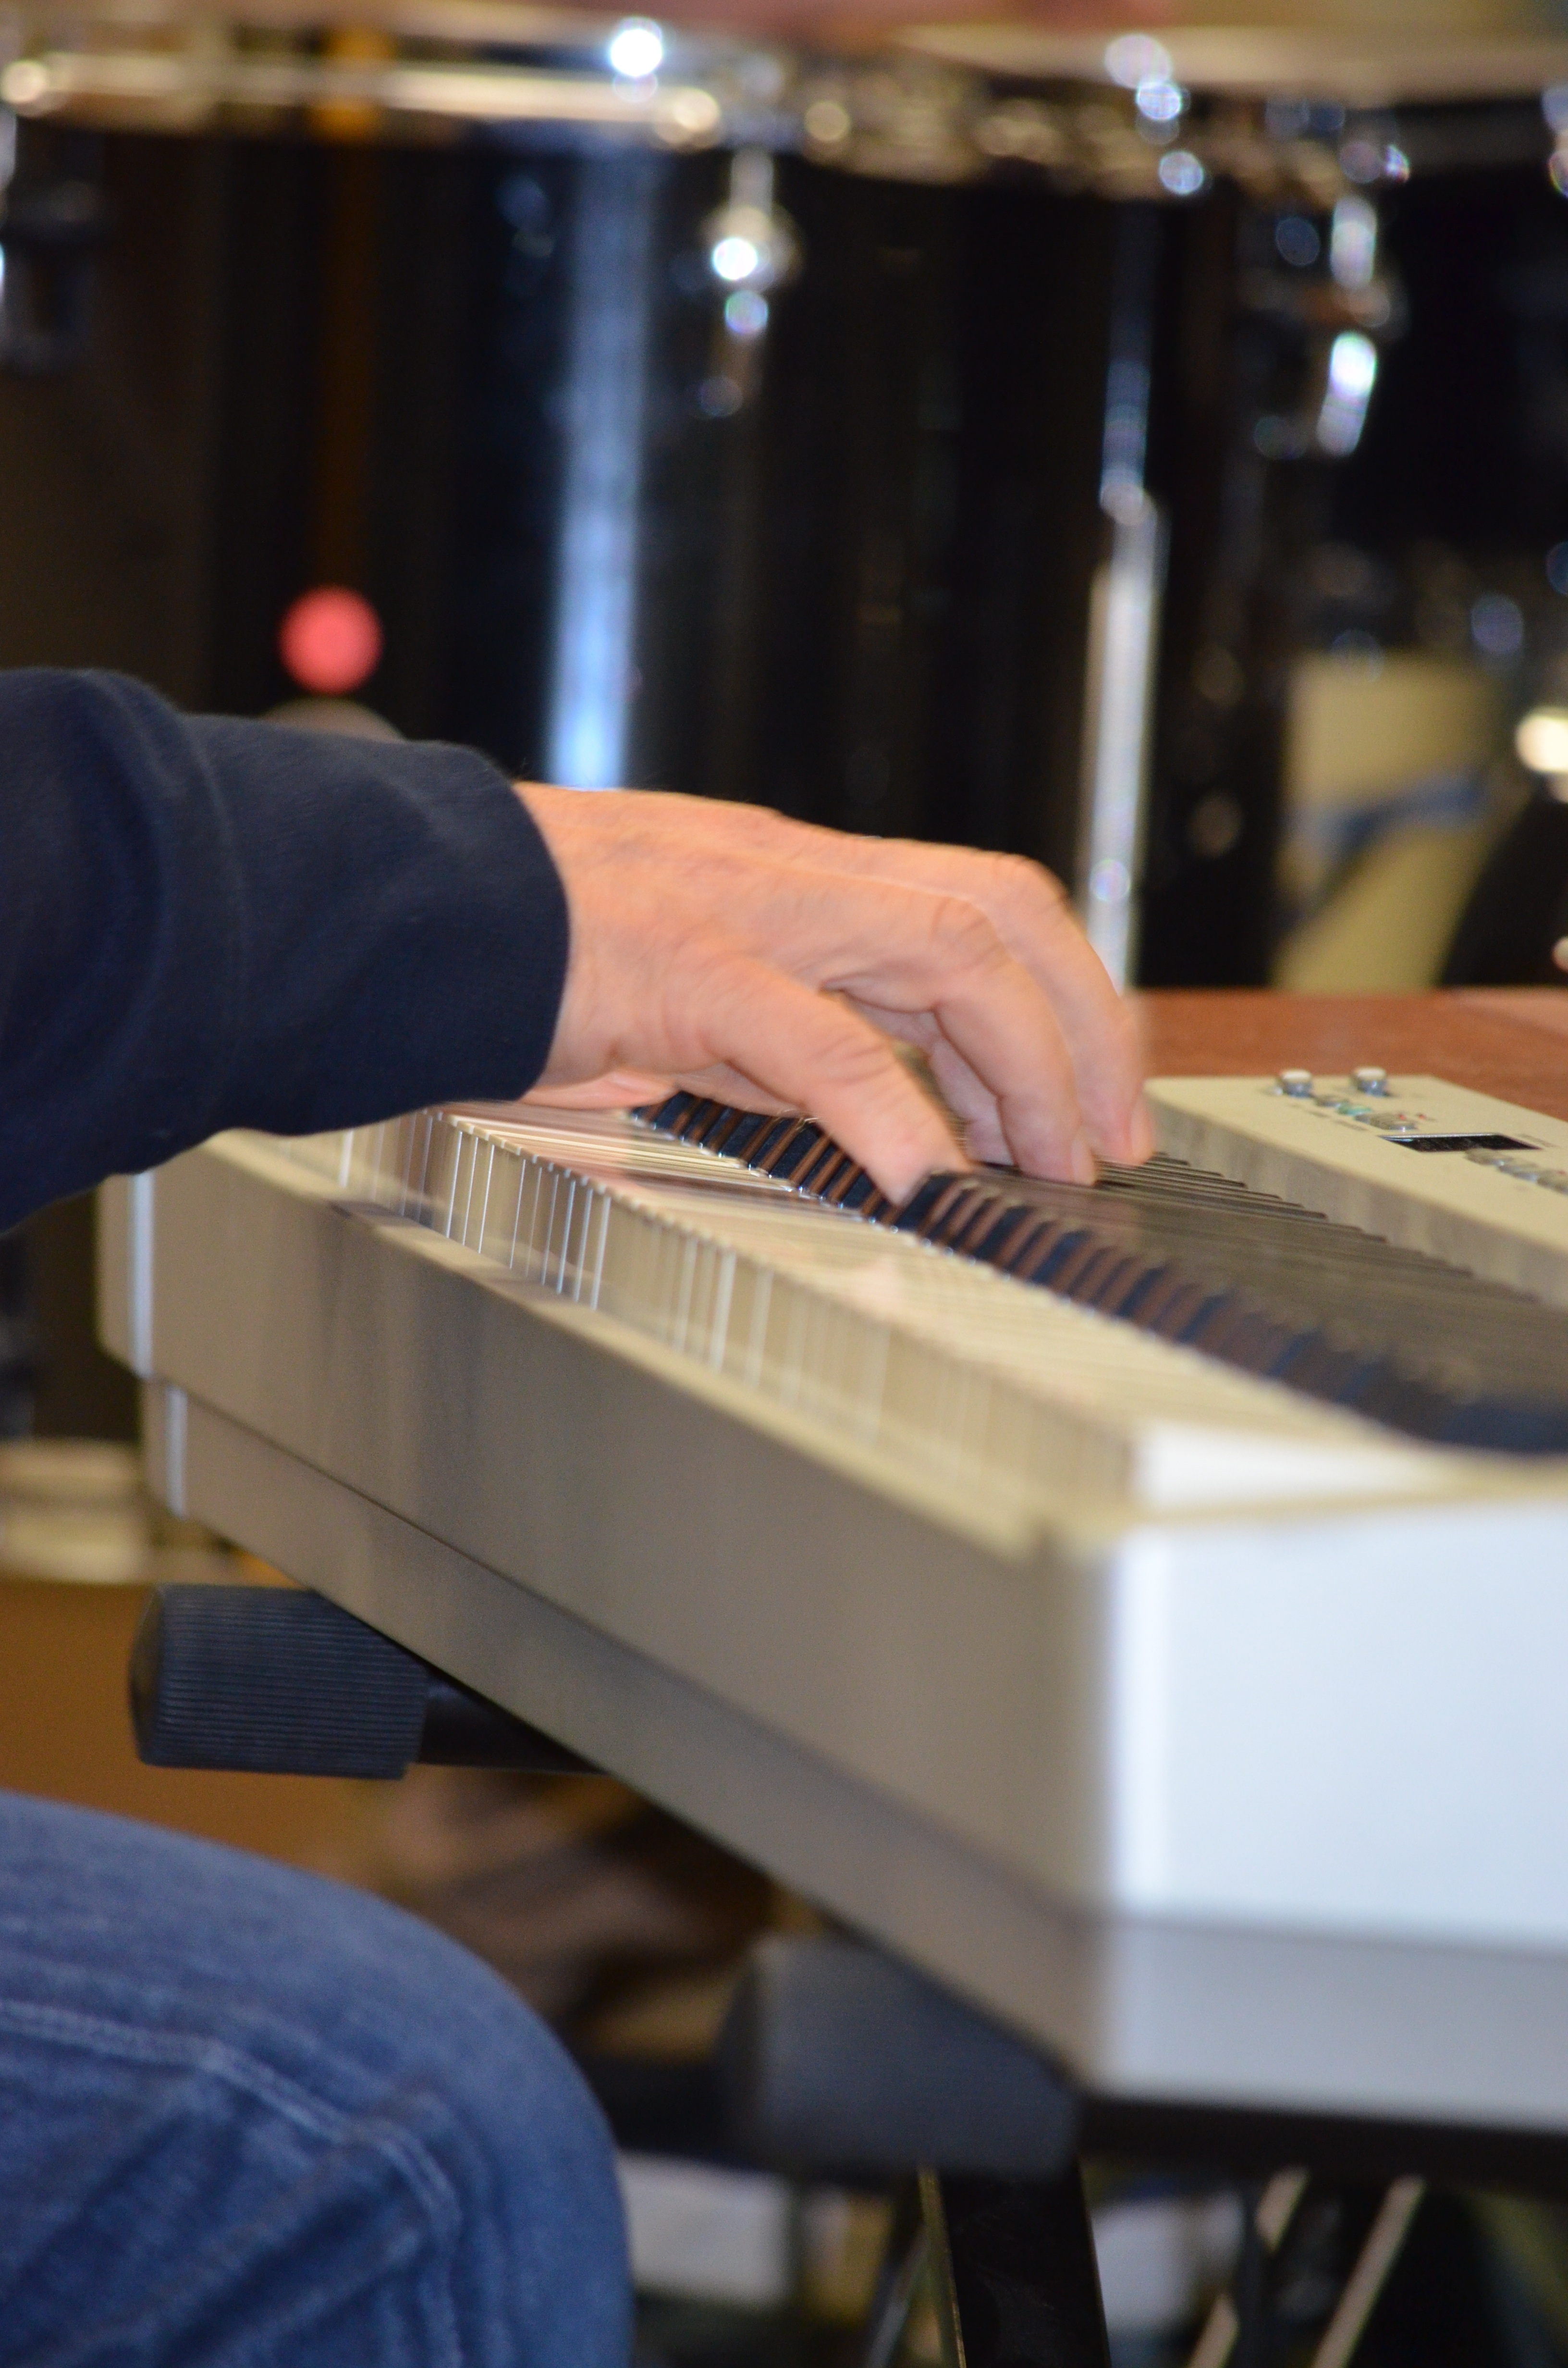
person, music, keyboard, technology, guitar, instrument, piano, musician, musical instrument, hands, pianist, piano keys, playing the piano, string instrument, plucked string instruments, e piano